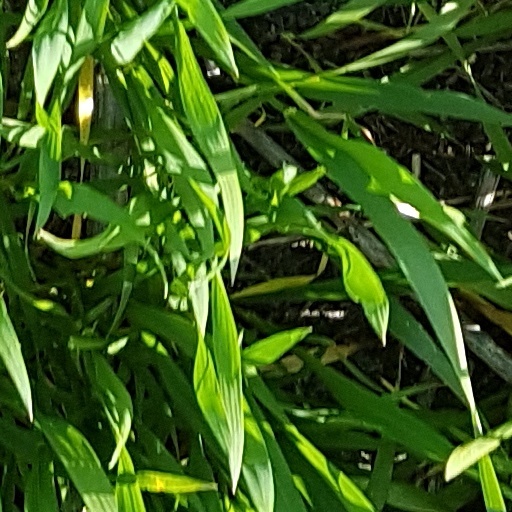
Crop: wheat